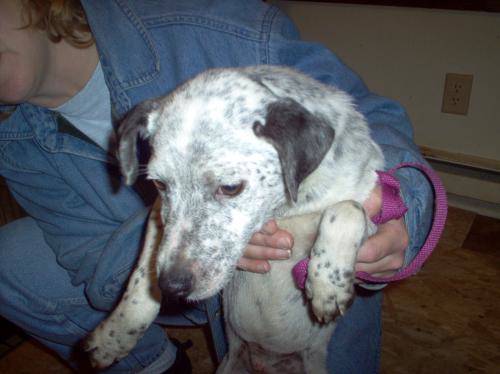
Label: dog